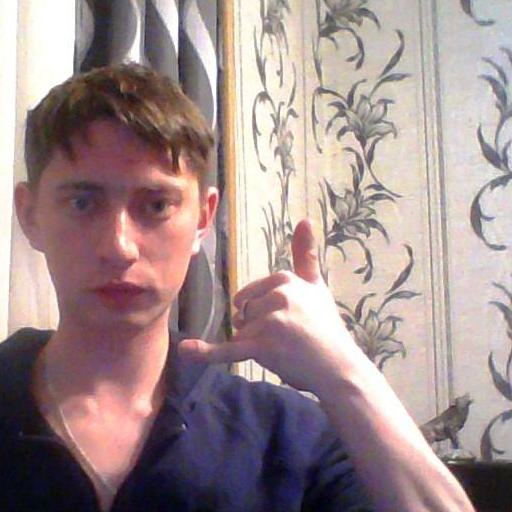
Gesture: call